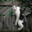
Label: cat